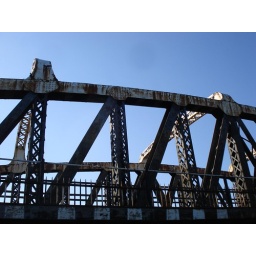
A56 road bridge over River Weaver, Cheshire